Discharge (band)

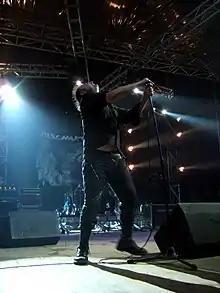
Discharge performing in Rome in 2006. The distinctive lettering of the band's name can be seen in the banner at the back of the stage.

Morris formed a new version of the band in 1990 with Andrew "Andy" Green on guitar, Anthony Morgan on bass and Mika Karppinen initially playing drums, only to be replaced by the returning Maloney. The "Live At The City Garden, New Jersey" album on Clay Records followed. In 1991 they released "Massacre Divine", which retained the metal sound, though with a noticeably harder edge than on "Grave New World". Morris again changed his vocal style, this time to rougher growling, similar to Brian Johnson of AC/DC. They toured widely in support of the record, including their only visit to Japan, but the tour was negatively received. In 1993 they released "Shootin' Up the World", which continued Cal's new vocal style, but the songs were significantly heavier than on "Massacre Divine". The album retains the metal direction, although experiments with strange lyrics and song structures, coming close to thrash metal at times. Morris assembled further versions of the group, but they again disbanded in 1999.